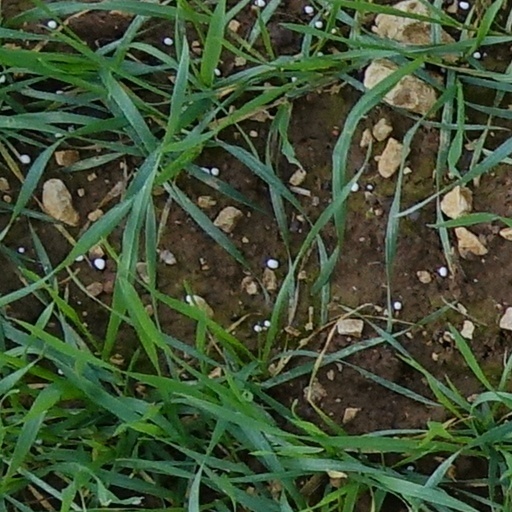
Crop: wheat